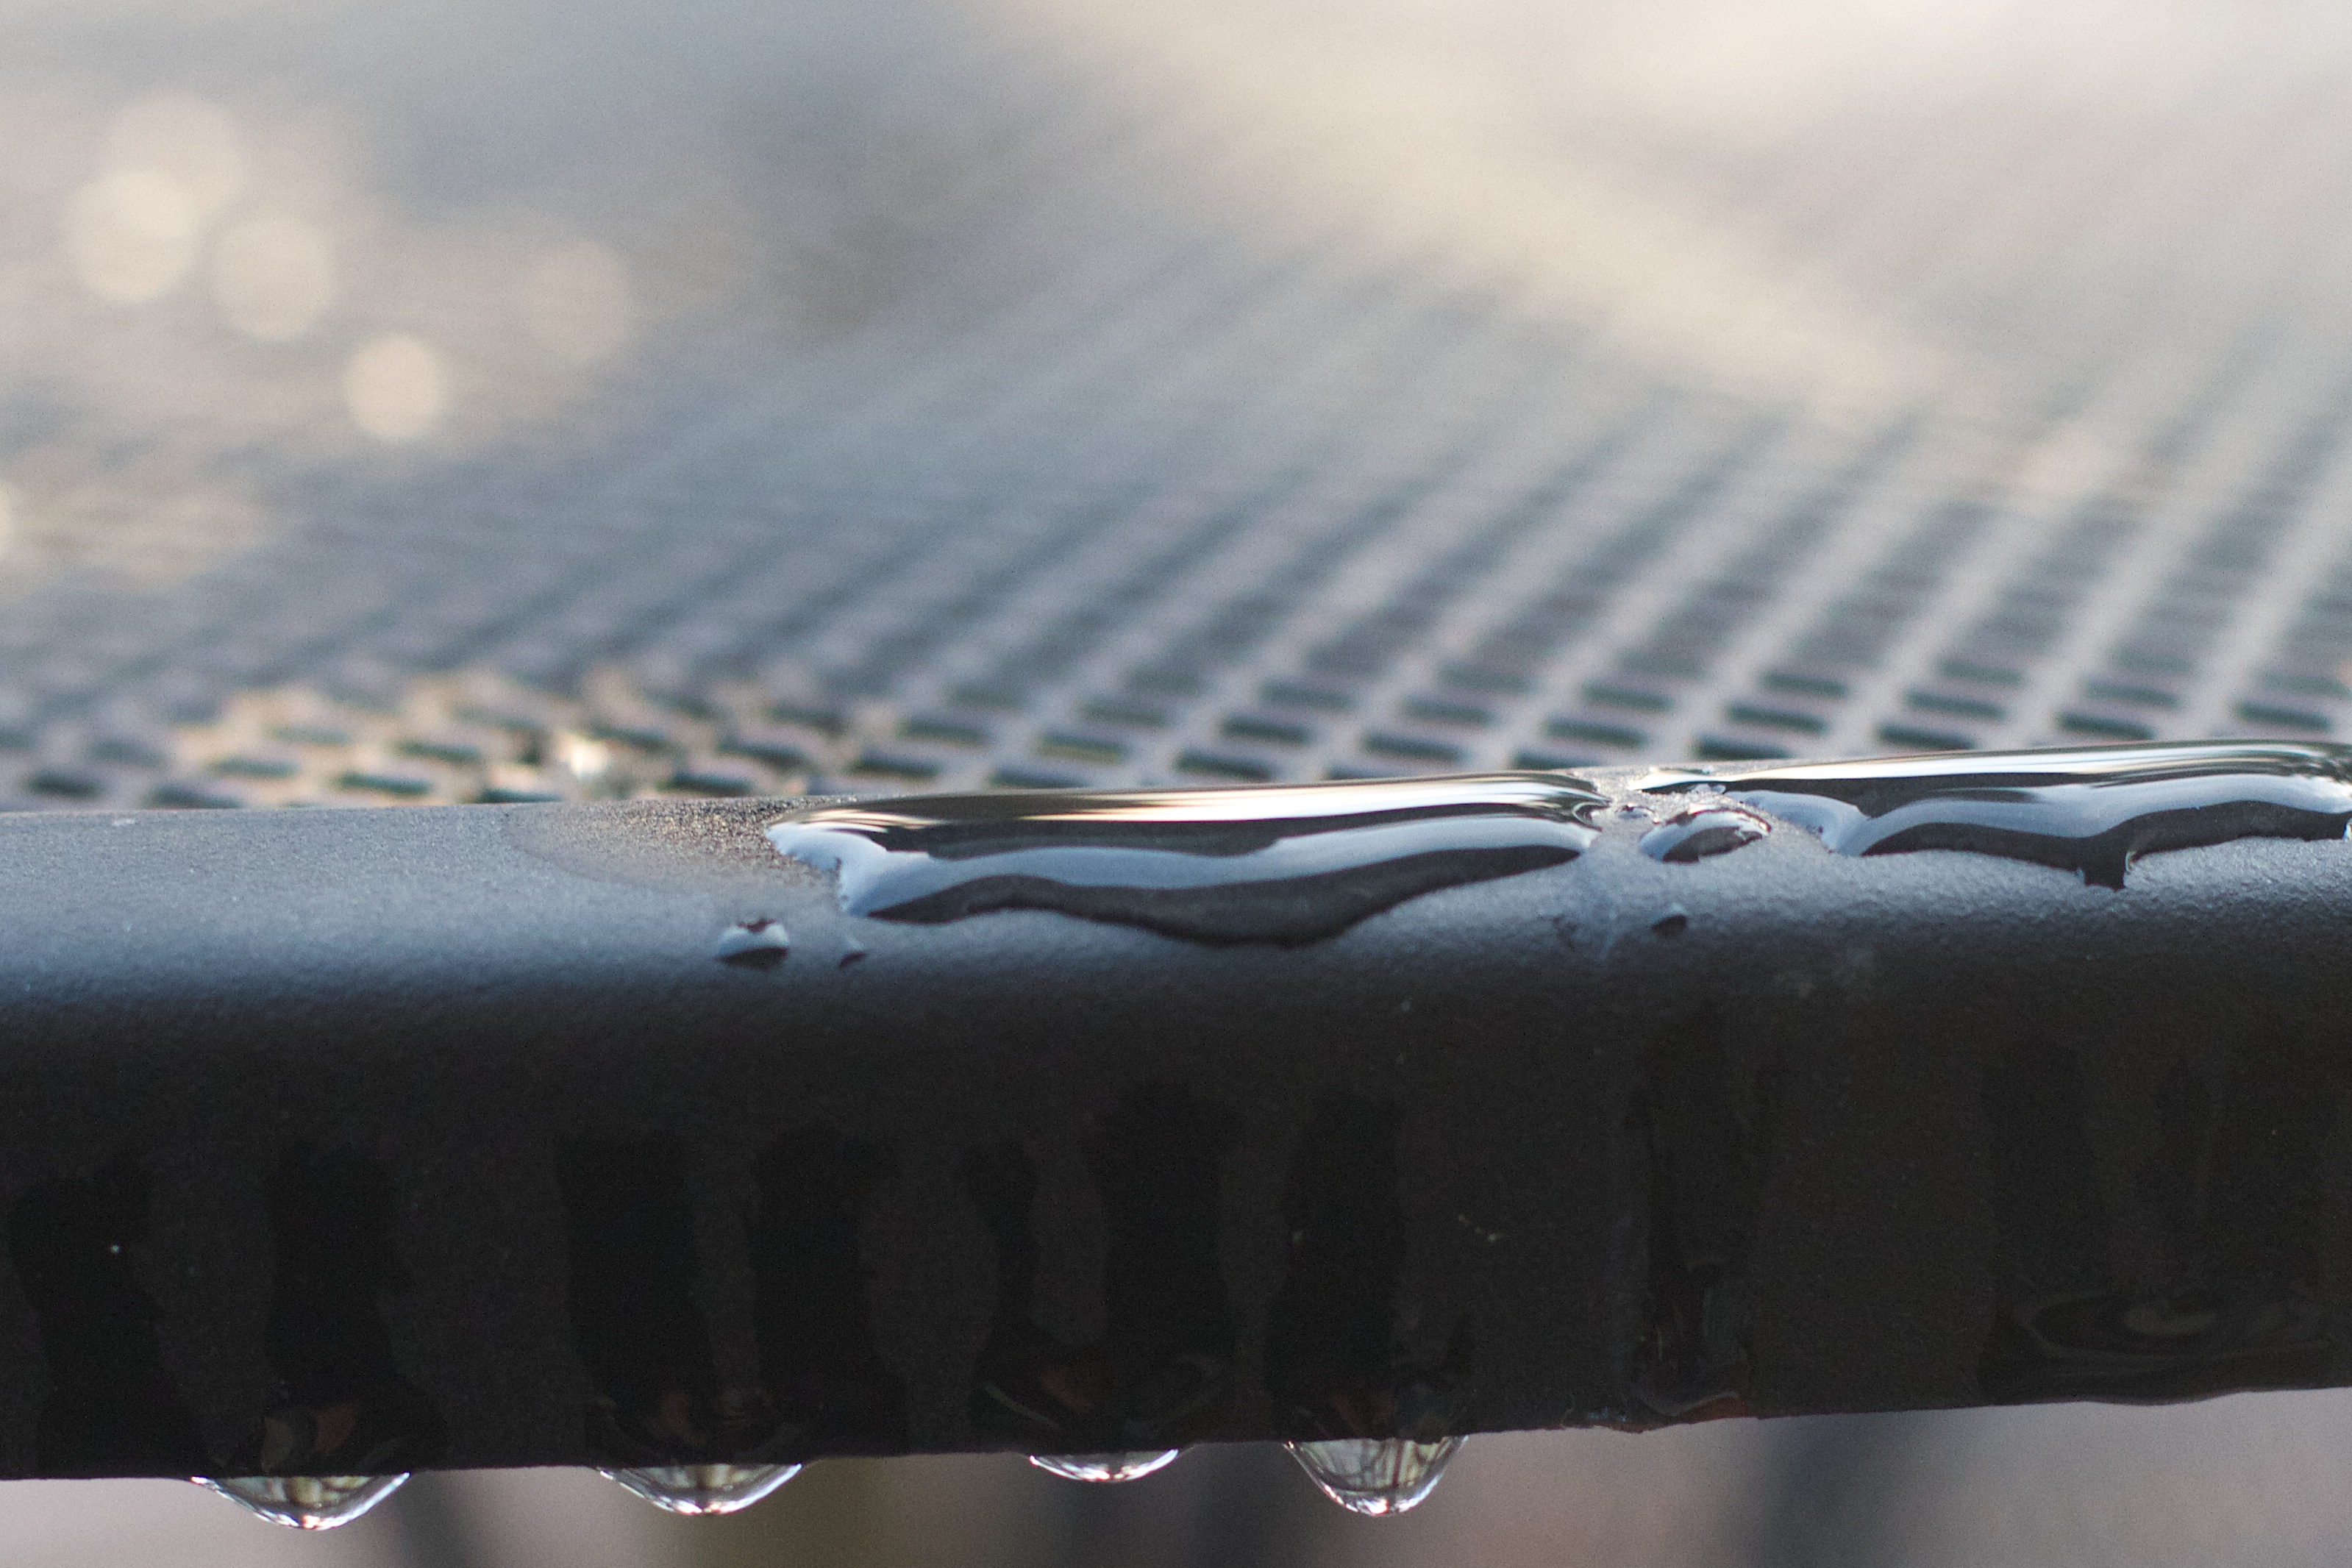
snow, wing, glass, weather, black, material, close up, cool image, macro photography